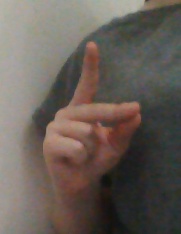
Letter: ta